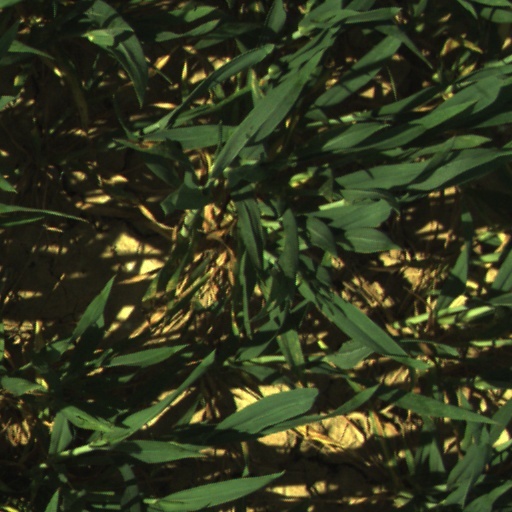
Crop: wheat